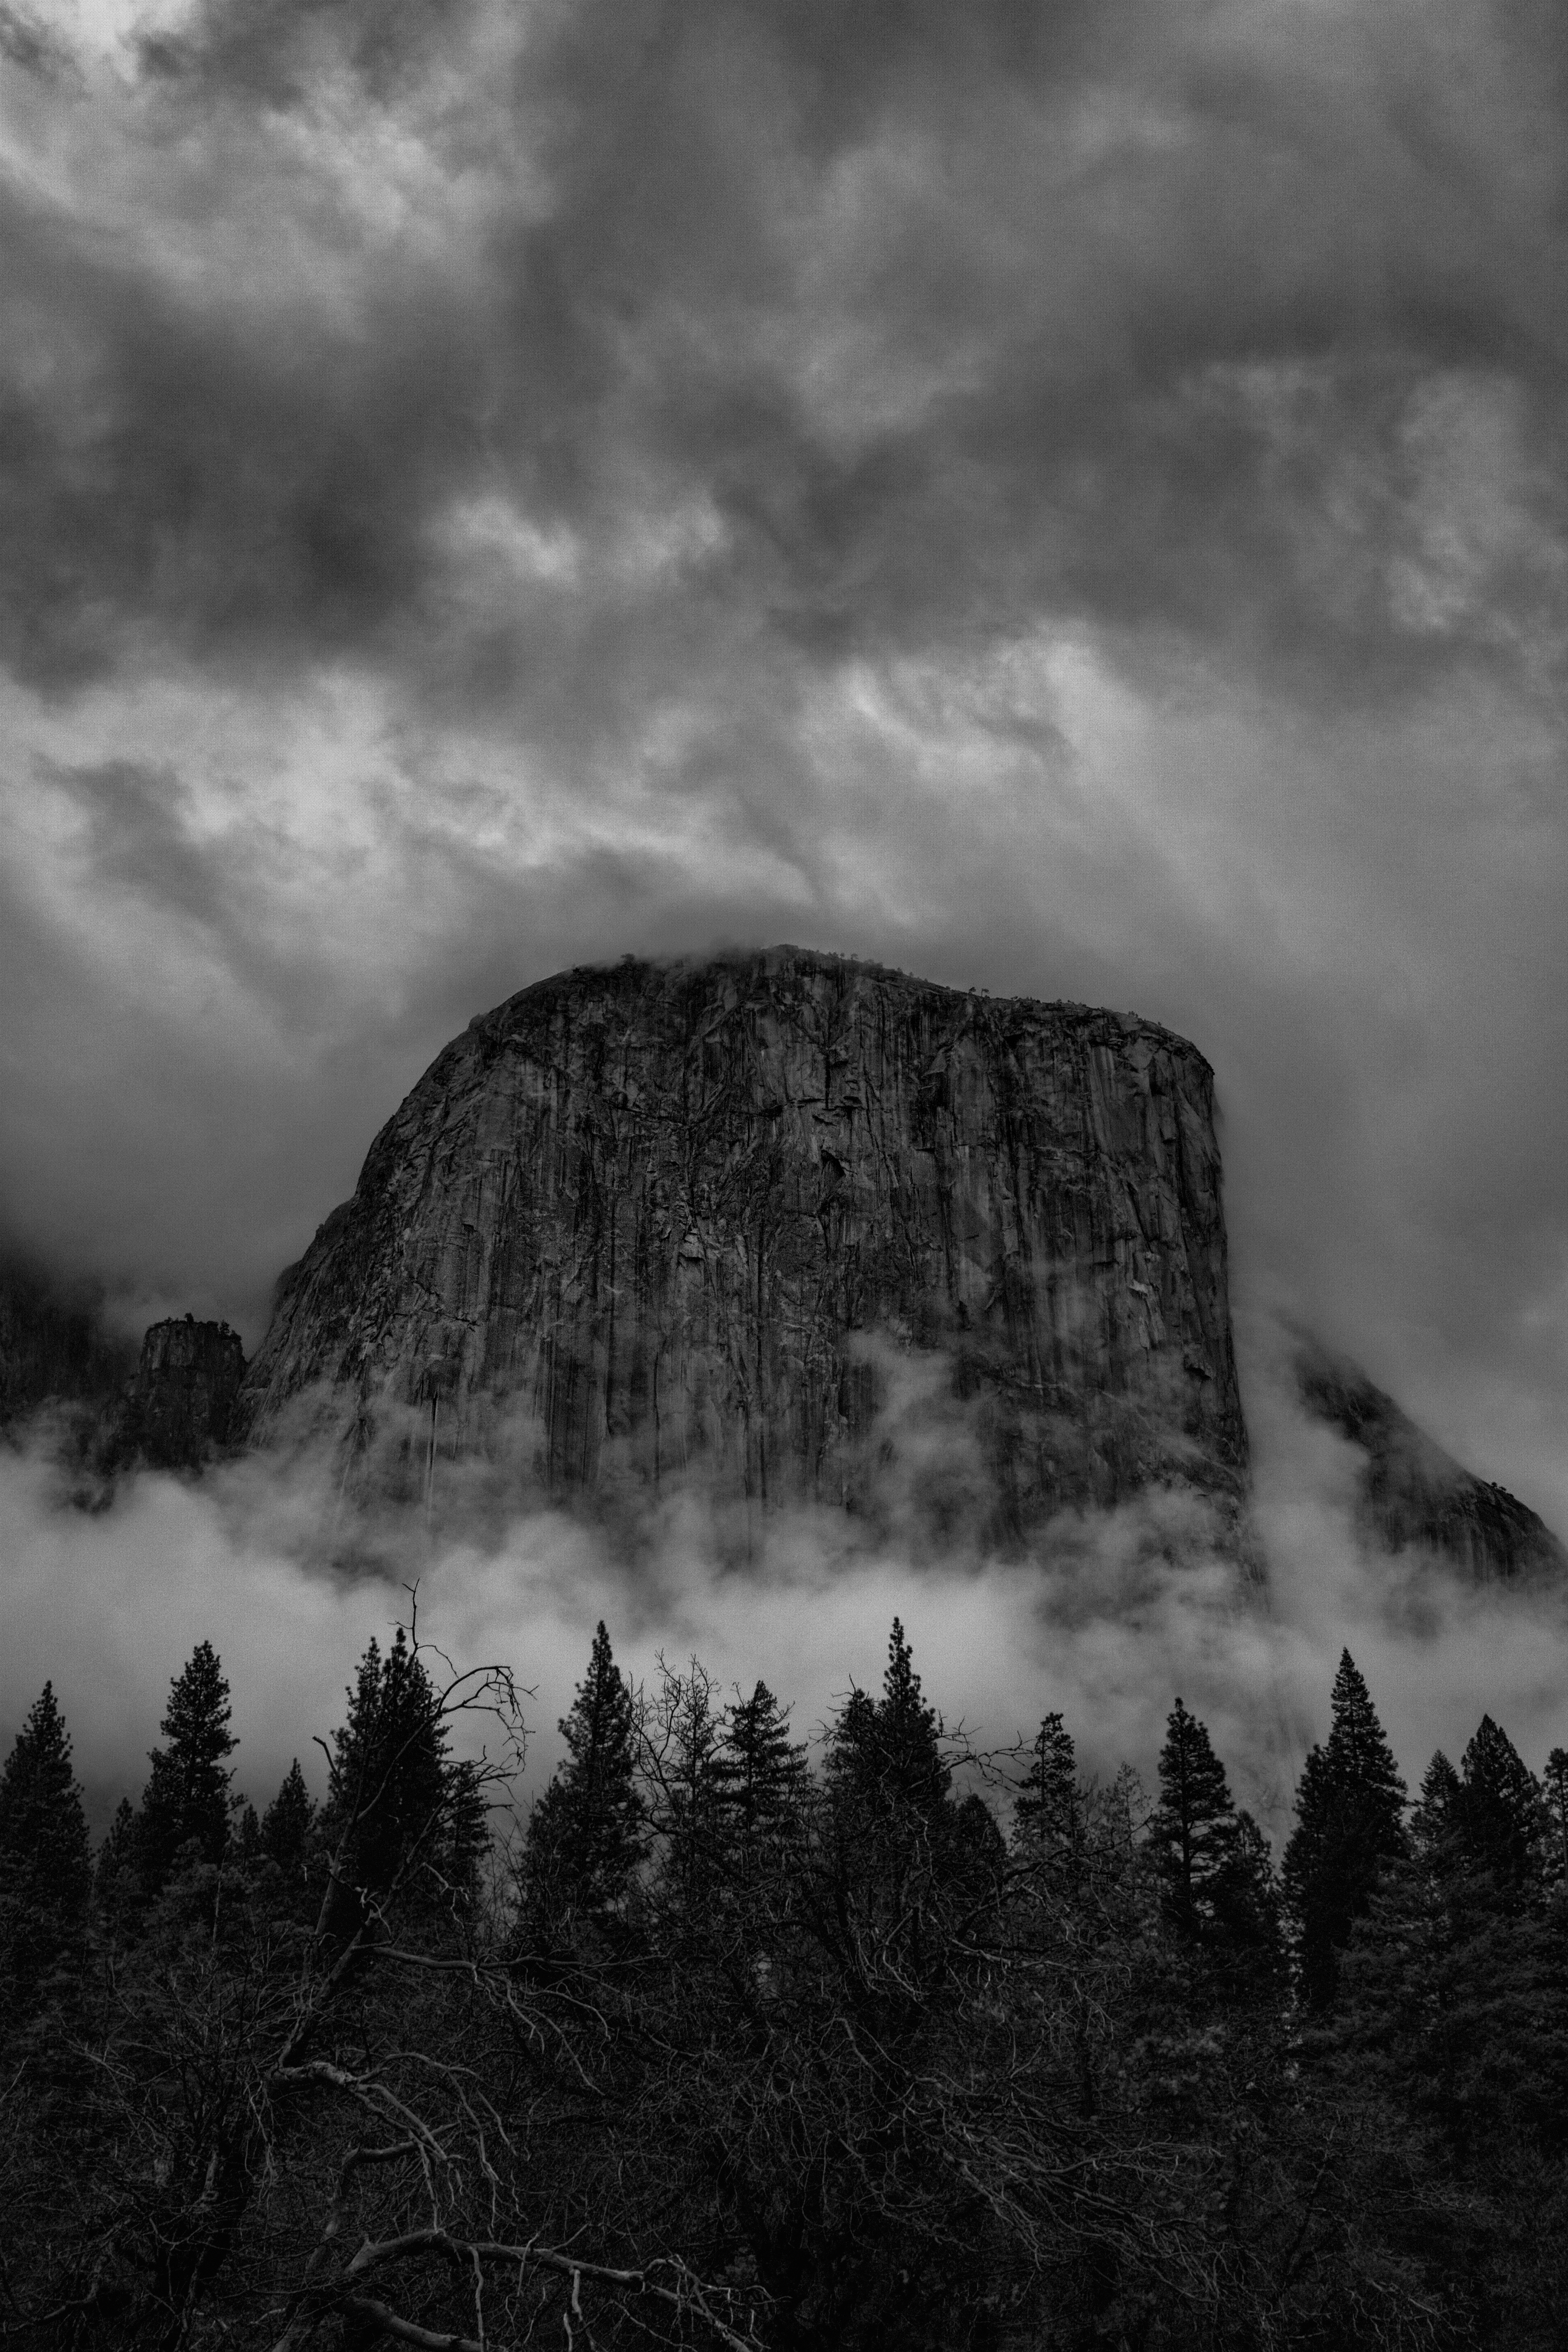
landscape, tree, nature, rock, mountain, snow, cloud, black and white, sky, mist, morning, hill, weather, darkness, monochrome, meteorological phenomenon, monochrome photography, atmospheric phenomenon, mountainous landforms